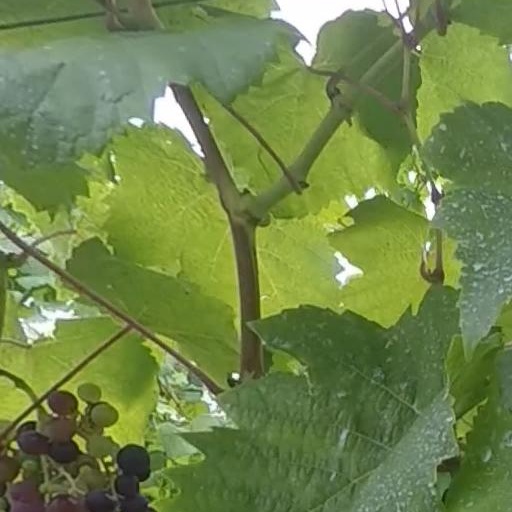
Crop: grape